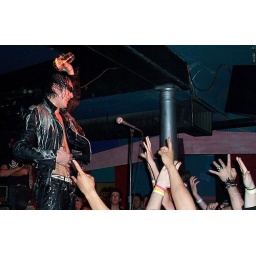
Fucking rock 'n roll. He was probably really hot in all that black leather, too.